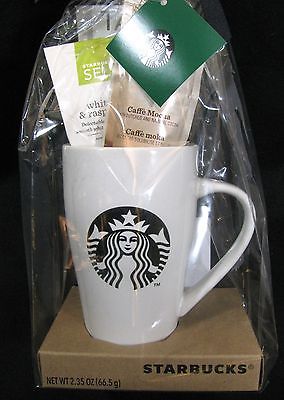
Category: mug